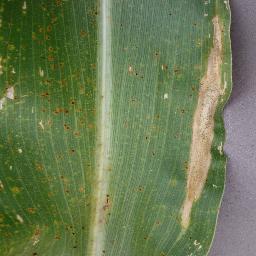
Label: Corn_(Maize)___Northern_Leaf_Blight